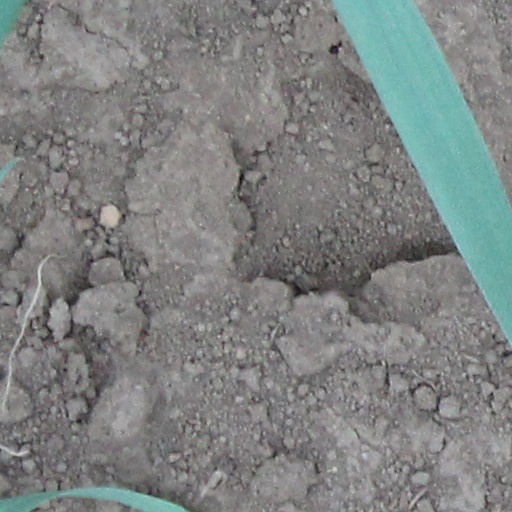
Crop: wheat